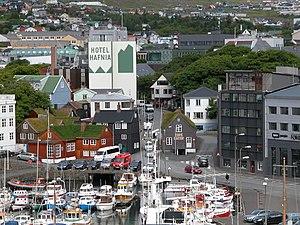
Tórshavn est la plus grande ville et la capitale des Îles Féroé. Elle est située dans le sud de la plus grande île de l'archipel, Streymoy.